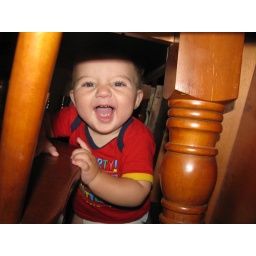
Hiding under the kitchen table